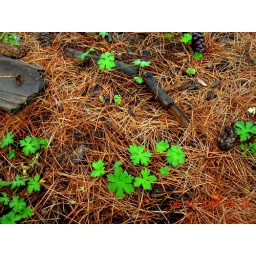
Forest floor covered by pine needles.